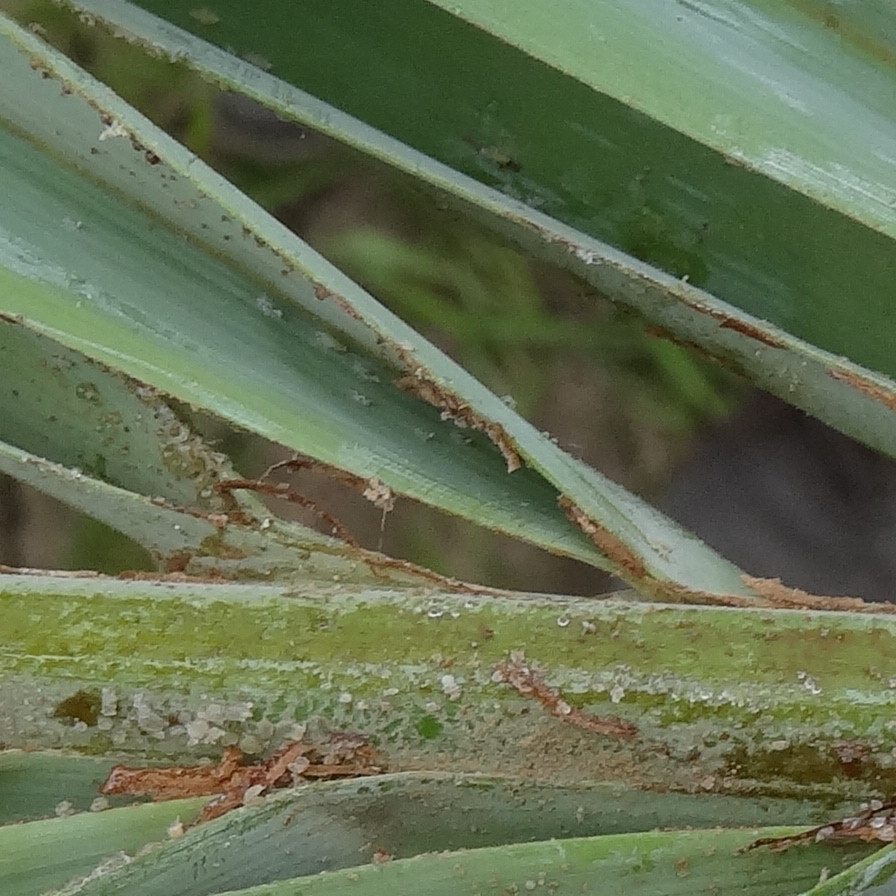
Label: Dubas